Solar Crisis

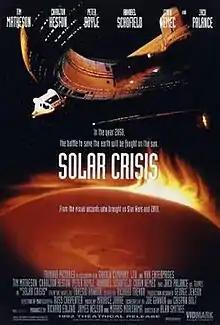
Theatrical release poster

Solar Crisis is a 1990 Japanese-American science fiction thriller film directed by Richard C. Sarafian (credited as Alan Smithee). The screenplay was written by Joe Gannon and Tedi Sarafian (credited as Crispan Bolt), based on Takeshi Kawata's 1990 novel Crisis 2050; Kawata co-produced the film. The film was first released in Japan in 1990, and in the United States in 1992.